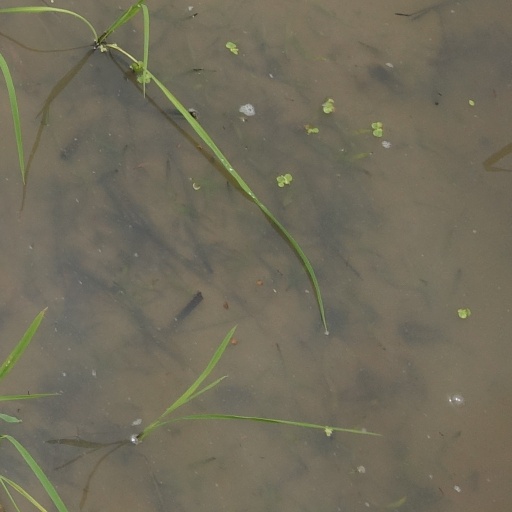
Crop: rice